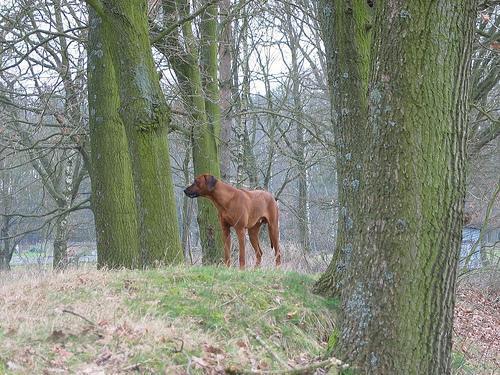
Rhodesian_ridgeback